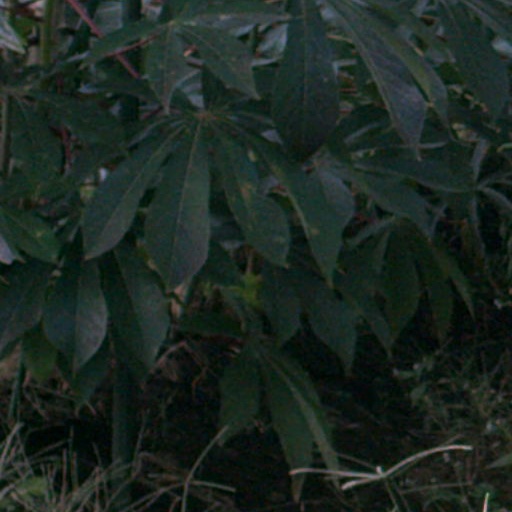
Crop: cassava